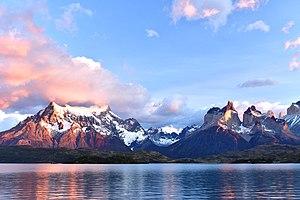
Le lac Pehoé est une étendue d'eau situé dans la parc national Torres del Paine, dans la région de Magallanes et de l'Antarctique chilien, au sud du Chili. Le lac est alimenté principalement par le Río Paine à travers le lac Nordenskjöld, mais il collecte également les eaux du lac Skottsberg.